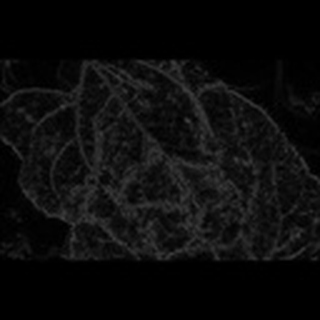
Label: cotton_bacterial_blight